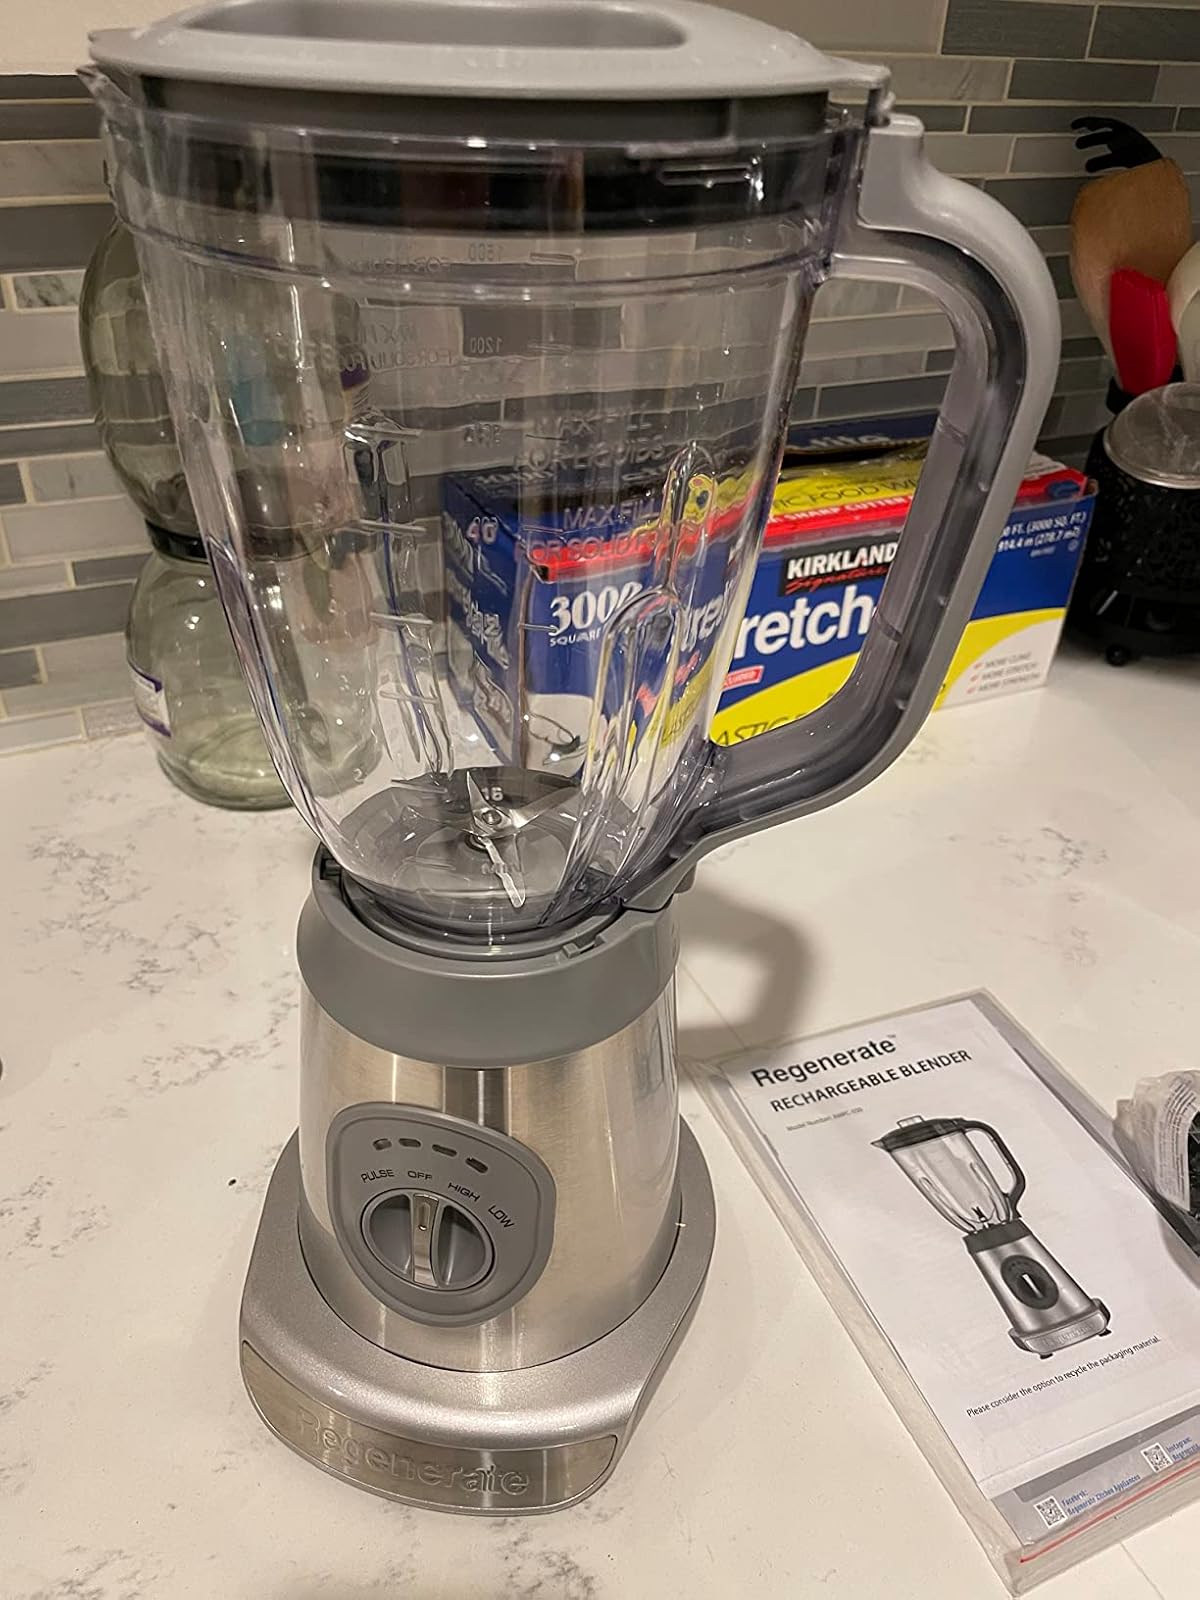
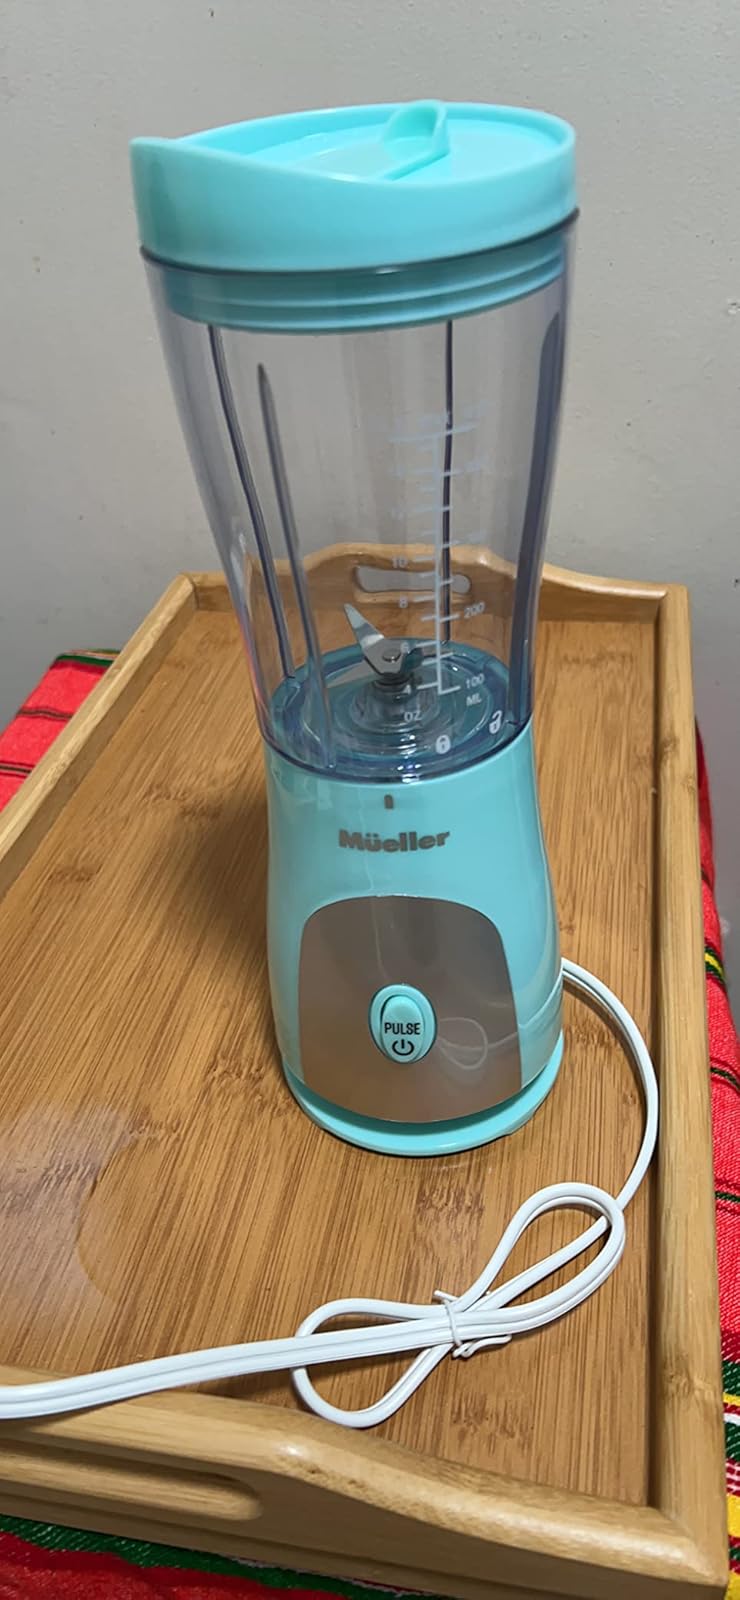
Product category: items_blender
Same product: no